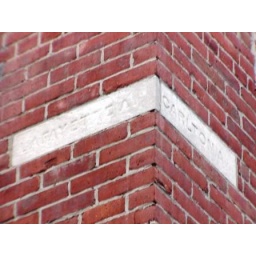
Carved street sign on NW corner of Lafayette and Carlton Aves in Ft. Greene.